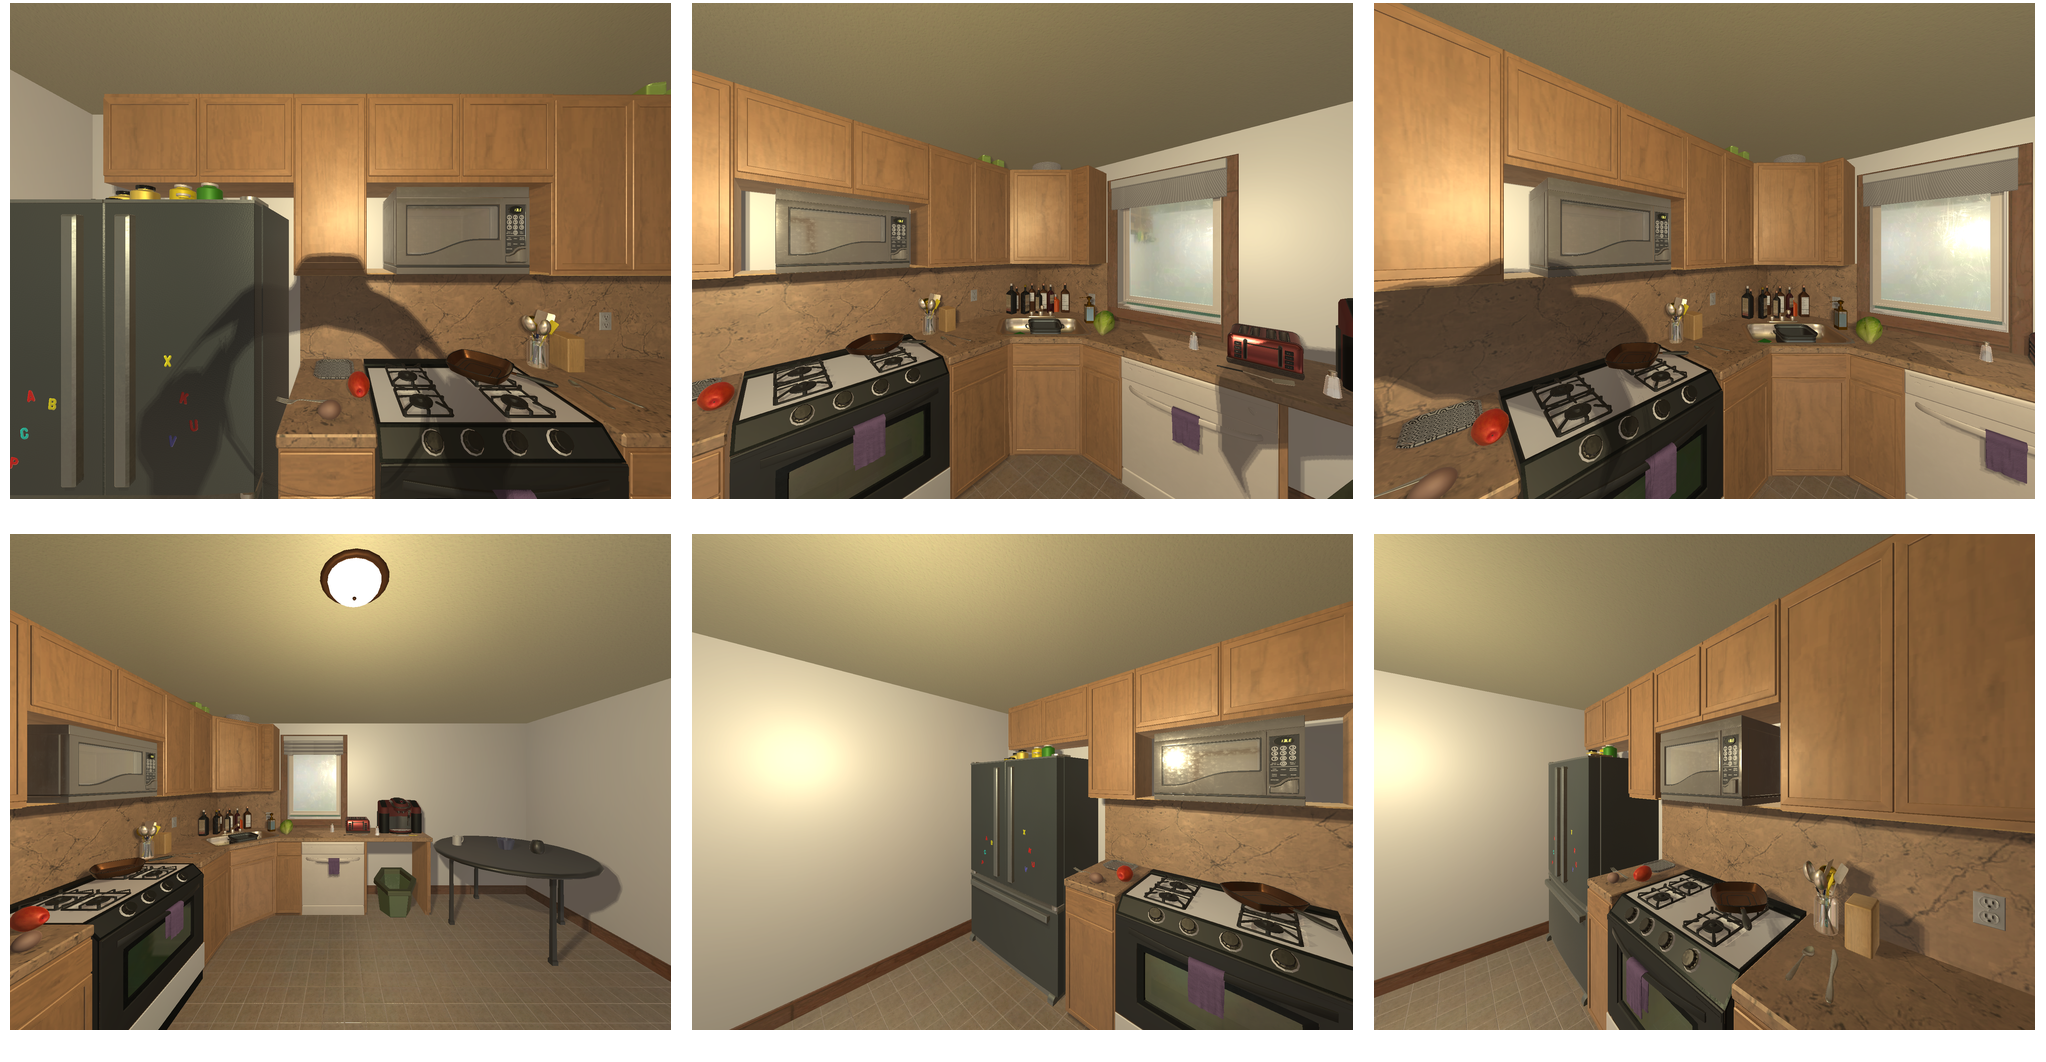Task instruction: Turn on the stove burners.
Answer: {"task_instruction": "Turn on the stove burners.", "nodes": ["stove knob1", "stove knob2", "stove knob3", "stove knob4", "stove burner1", "stove burner2", "stove burner3", "stove burner4"], "edges": [{"functional_relationship": "adjust", "object1": "stove knob1", "object2": "stove burner1", "spatial_relations": ["in_front_of", "close"], "is_touching": false}, {"functional_relationship": "adjust", "object1": "stove knob2", "object2": "stove burner2", "spatial_relations": ["in_front_of", "close"], "is_touching": false}, {"functional_relationship": "adjust", "object1": "stove knob3", "object2": "stove burner3", "spatial_relations": ["in_front_of", "close"], "is_touching": false}, {"functional_relationship": "adjust", "object1": "stove knob4", "object2": "stove burner4", "spatial_relations": ["in_front_of", "close"], "is_touching": false}], "action_type": "rotate", "function_type": "device_control"}